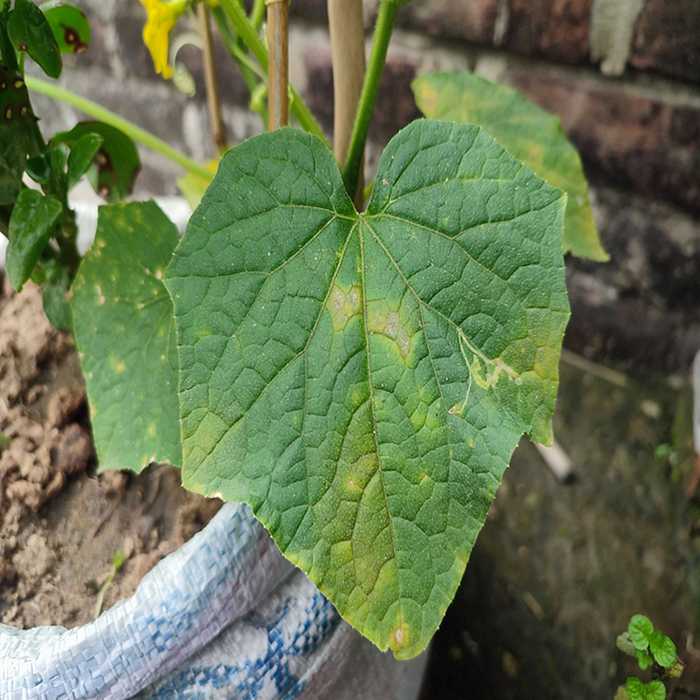
Plant: Cucumber
Label: Downy mildew